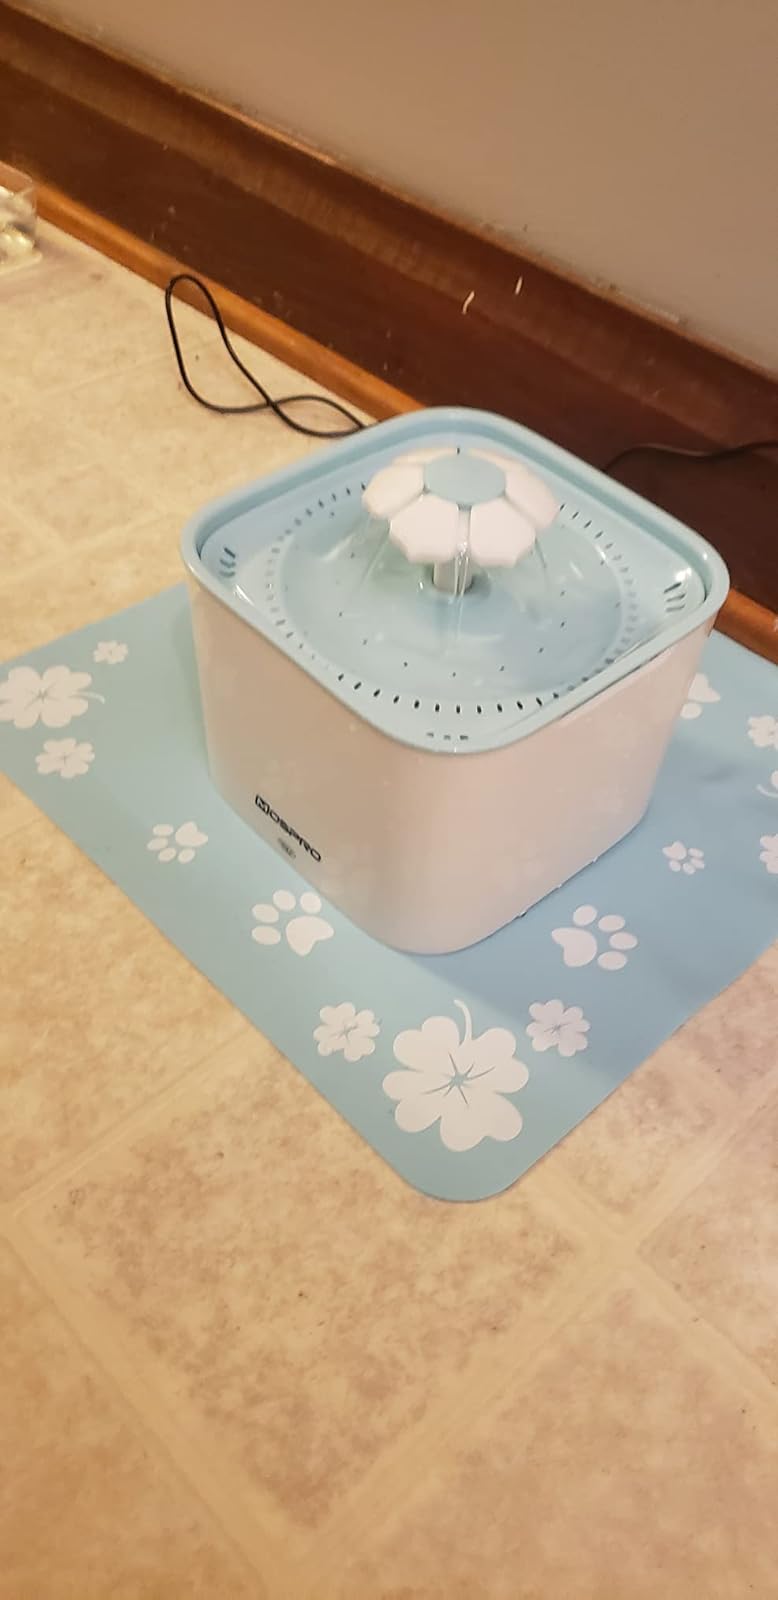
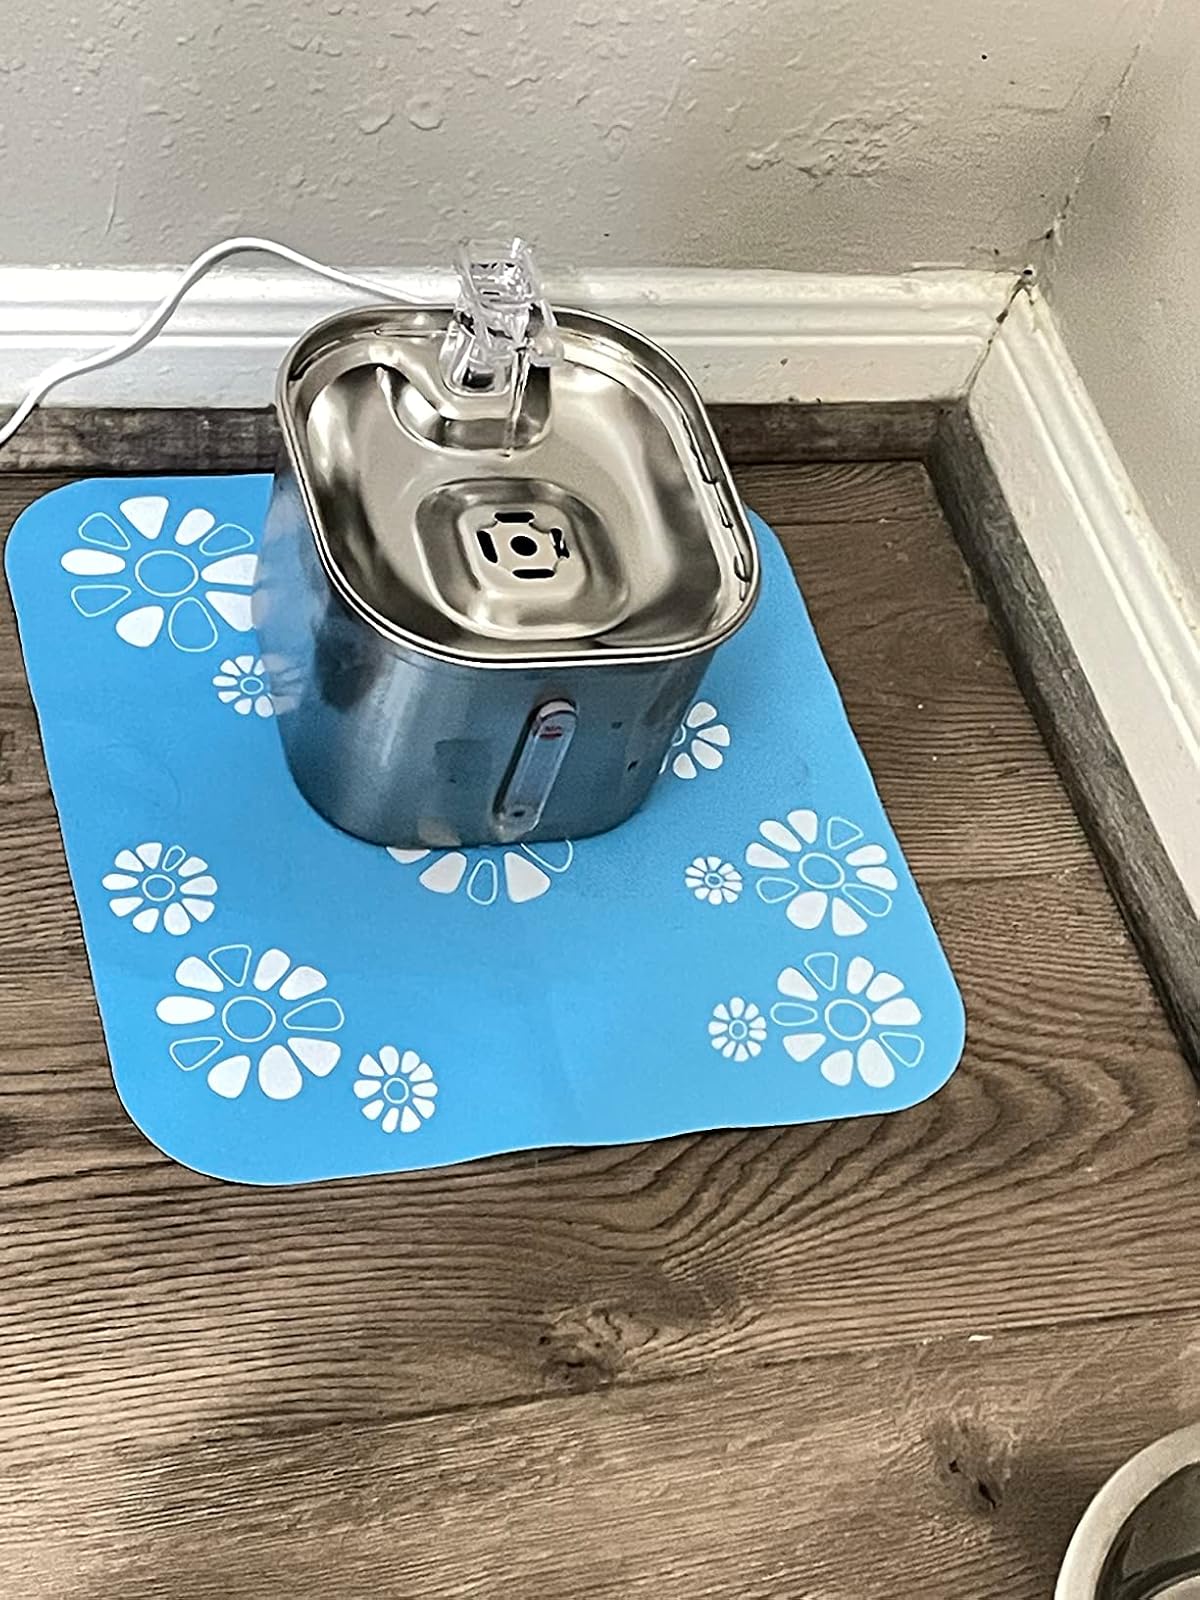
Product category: items_bowl
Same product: no